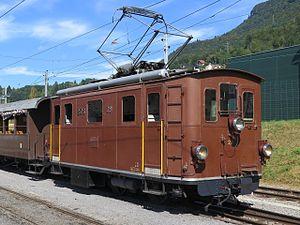
Le chemin de fer-musée Blonay-Chamby est un musée vivant du chemin de fer, créé, développé et animé par une équipe de bénévoles. Il rassemble une collection de matériel roulant ferroviaire à voie métrique sur le site de Chaulin-Chamby, et fait circuler des trains touristiques et historiques, notamment de mai à octobre sur les 3 kilomètres de la ligne de montagne de la gare de Blonay à Chamby. Il est situé sur les hauts de la Riviera vaudoise, proche du lac Léman en Suisse romande, à proximité des villes de Vevey et Montreux.